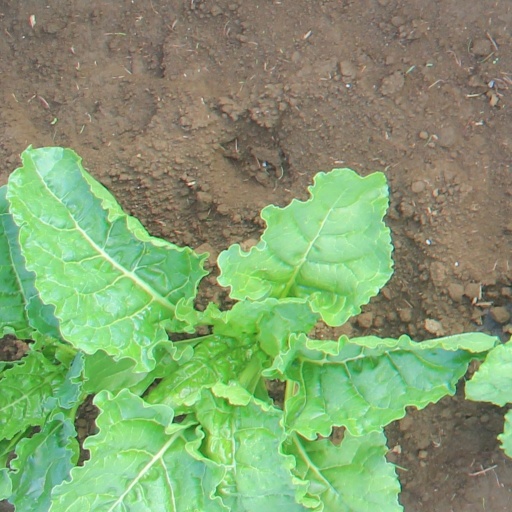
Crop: sugar beet